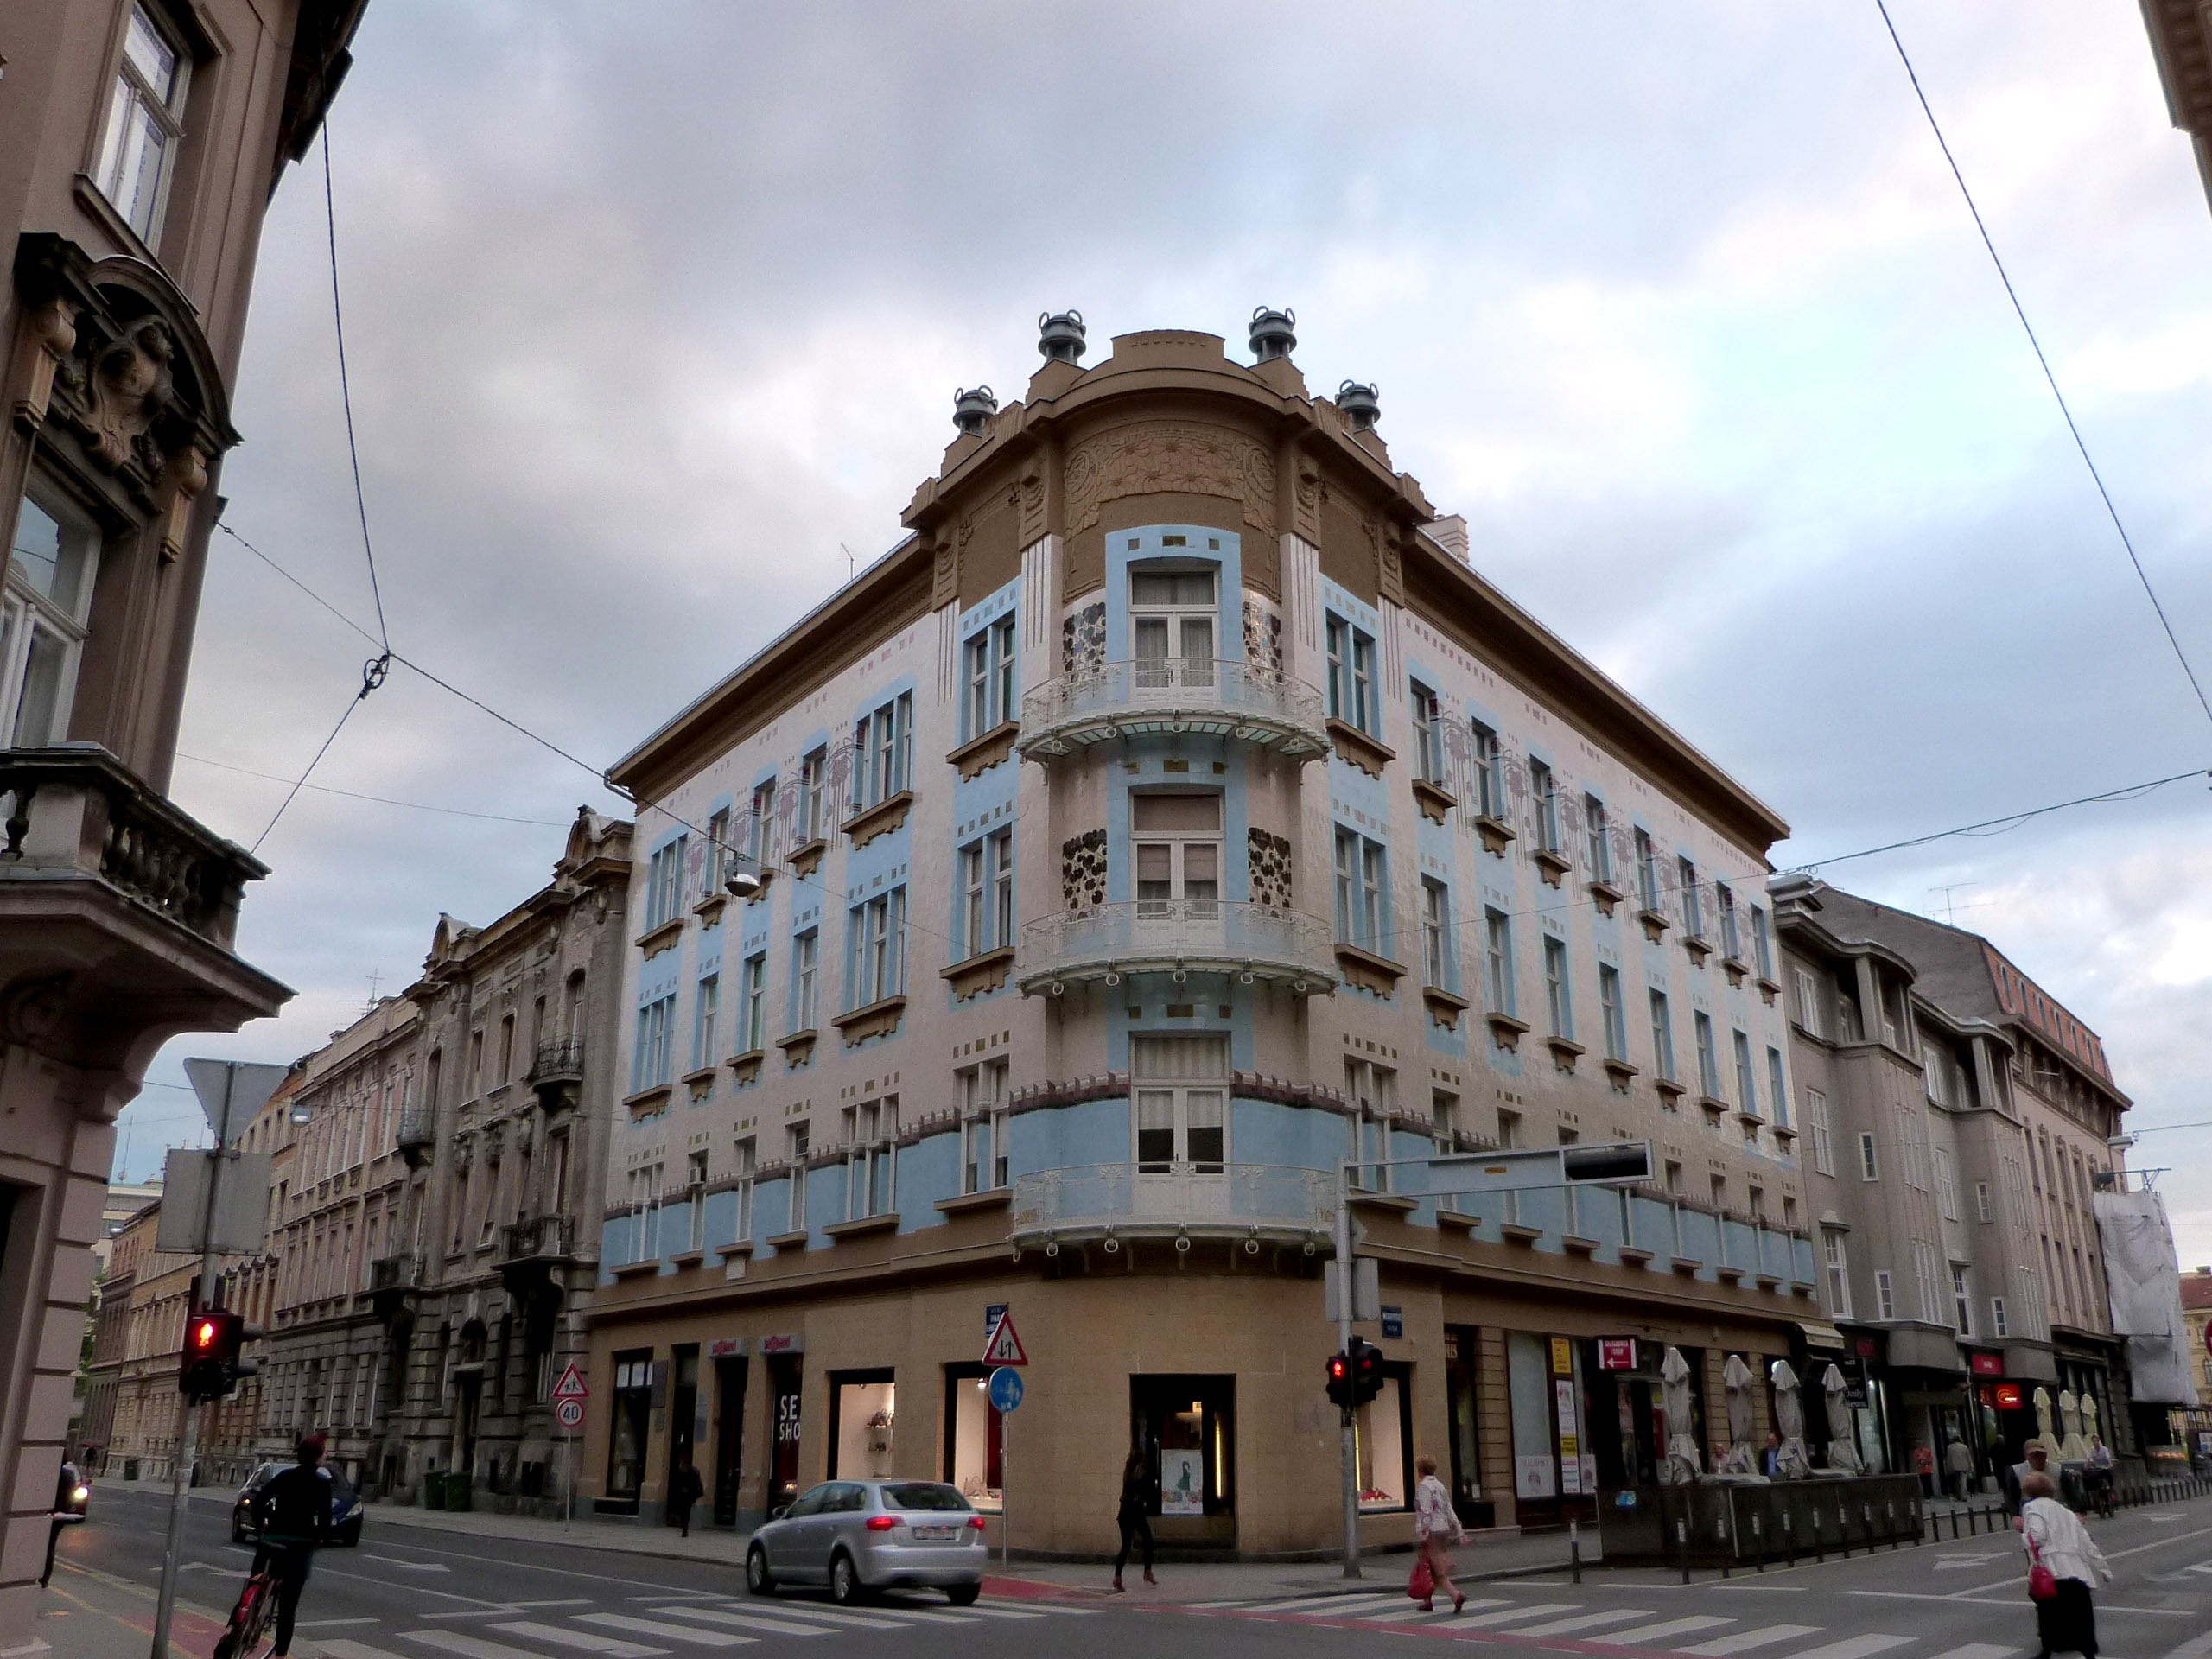
architecture, growth, road, street, town, building, city, urban, cityscape, downtown, europe, plaza, corporate, office, landmark, facade, property, exterior, business, district, design, infrastructure, commercial, town square, estate, development, progress, neighbourhood, urban area, human settlement